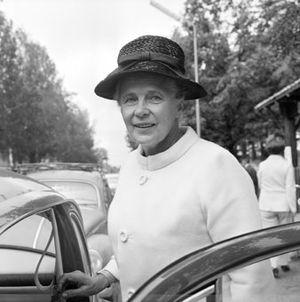
Cet article considère la place des femmes dans l'attribution du prix Nobel. Ce prix a été décerné 54 fois à des femmes, dont deux fois à Marie Curie qui en est par ailleurs la première récipiendaire féminine.
Le prix Nobel de la paix récompense « la personnalité ou la communauté ayant le plus ou le mieux contribué au rapprochement des peuples, à la suppression ou à la réduction des armées permanentes, à la réunion et à la propagation des progrès pour la paix » selon les volontés, définies par le testament, d'Alfred Nobel. Cela comprend la lutte pour la paix, les droits de l'homme, l'aide humanitaire et la liberté.
Alva Reimer Myrdal, née le 31 janvier 1902 à Uppsala et morte le 1ᵉʳ février 1986 à Danderyd, est une diplomate et sociologue suédoise. Elle a reçu le prix Nobel de la paix en 1982 pour son rôle dans les négociations pour le désarmement au sein des Nations unies et dans la formation de l'Institut international de recherche sur la paix de Stockholm. Elle était l'épouse de l'économiste Gunnar Myrdal et la mère de l'écrivain Jan Myrdal. Elle a également été députée au Parlement suédois, élue sous les couleurs du Parti social-démocrate.